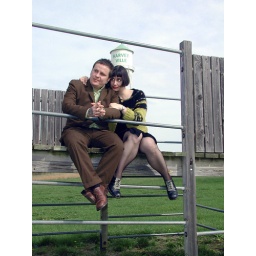
playground with water tower in background